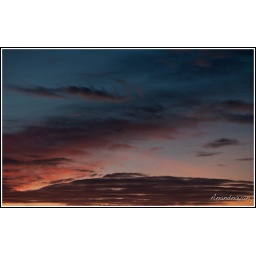
A lonely bird darts across a colorful evening sky in Santa Cruz.